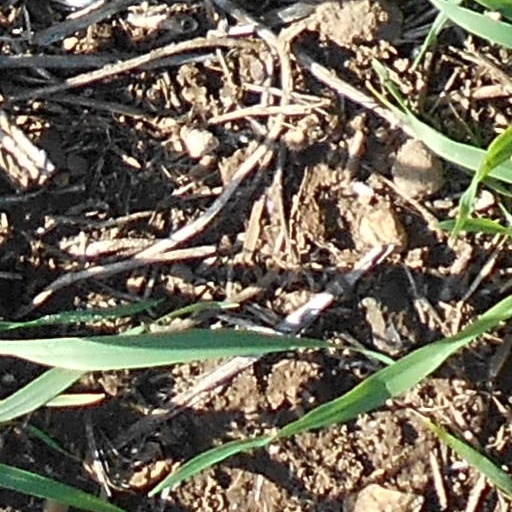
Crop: wheat